Baharon Ki Manzil (1968 film)

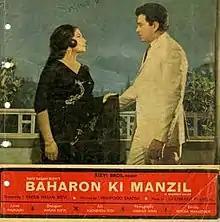

Baharon Ki Manzil is a 1968 Hindi film directed by Yakub Hassan Rizvi and filmed in Darjeeling. The film stars Meena Kumari, Dharmendra,Rehman and Farida Jalal. The film's music is by Laxmikant Pyarelal.